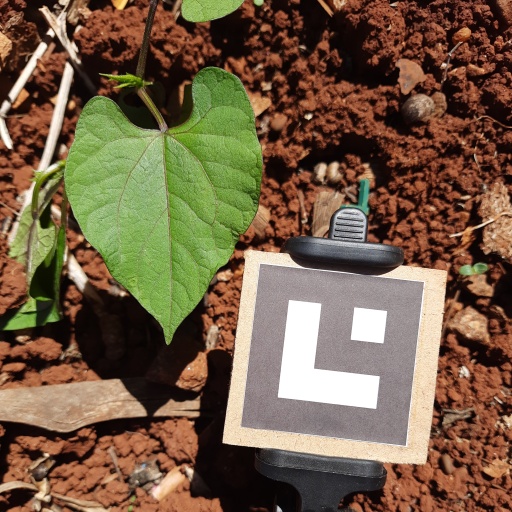
Observations: flat surface, no eating holes, under sunlight